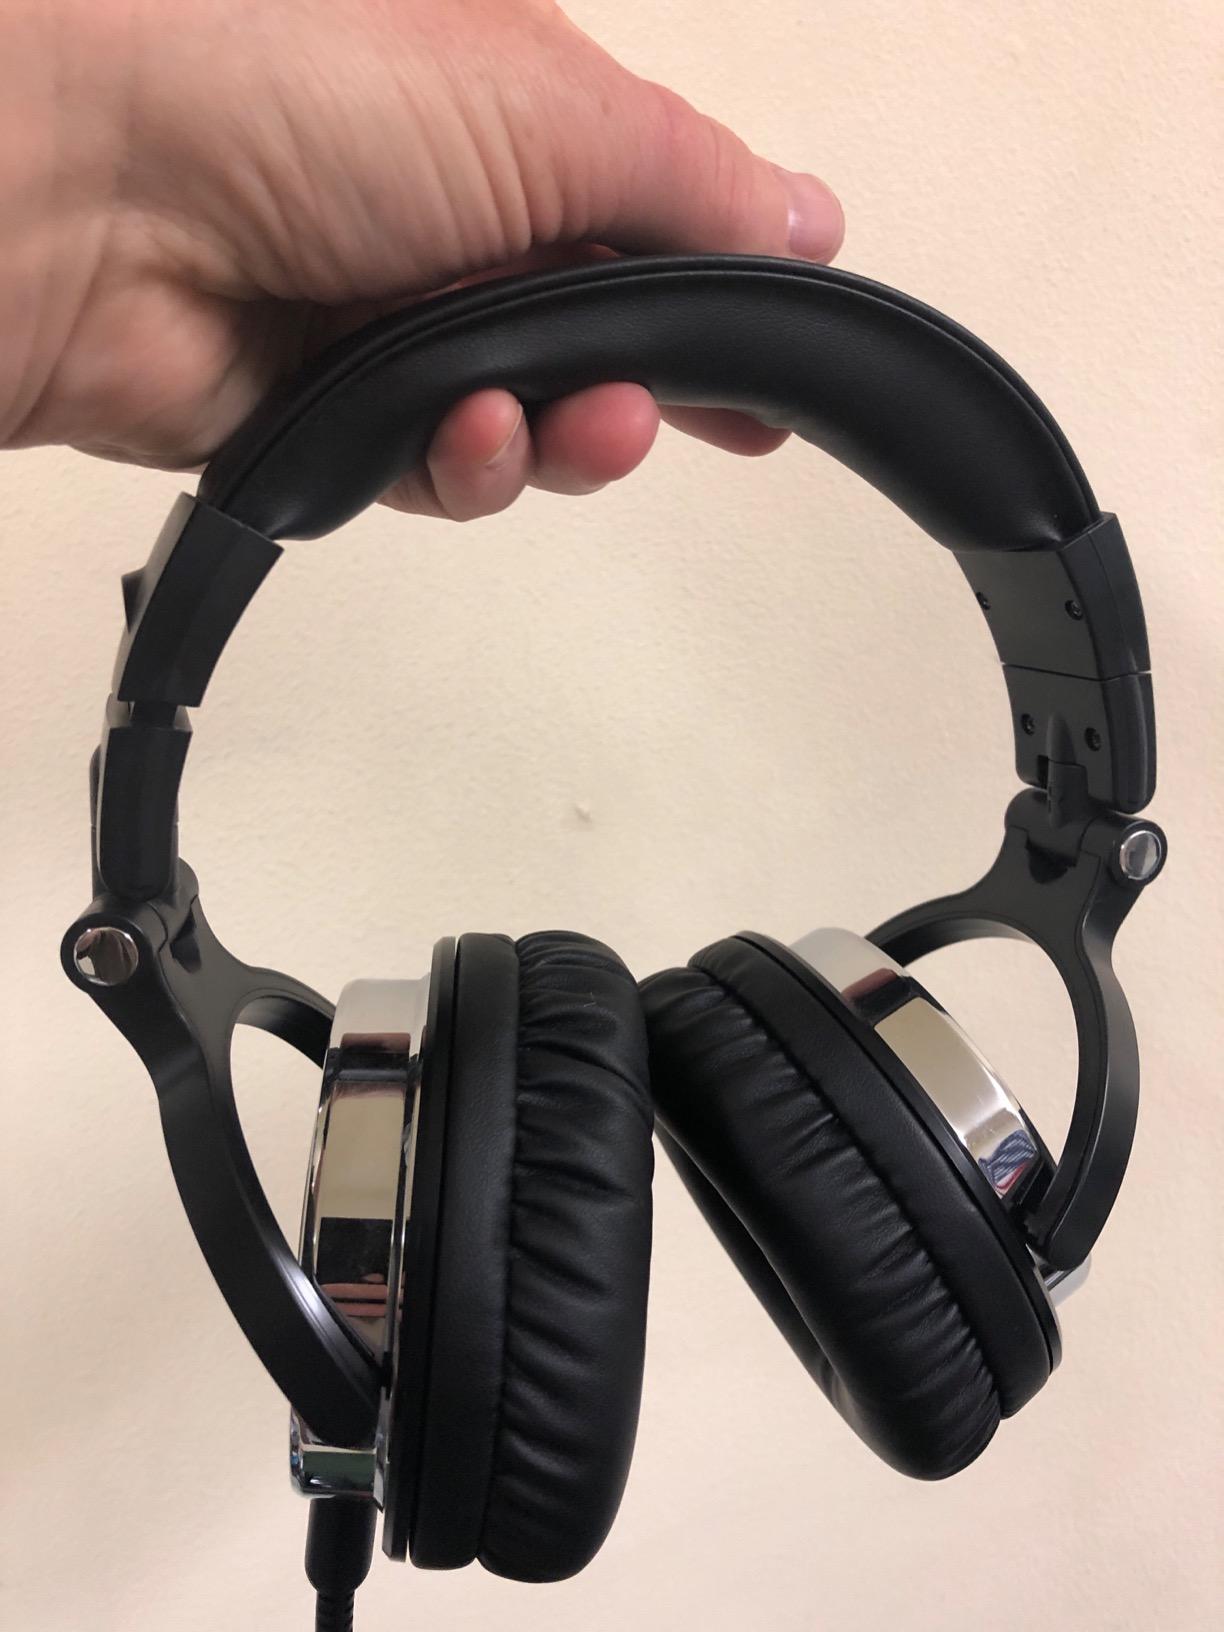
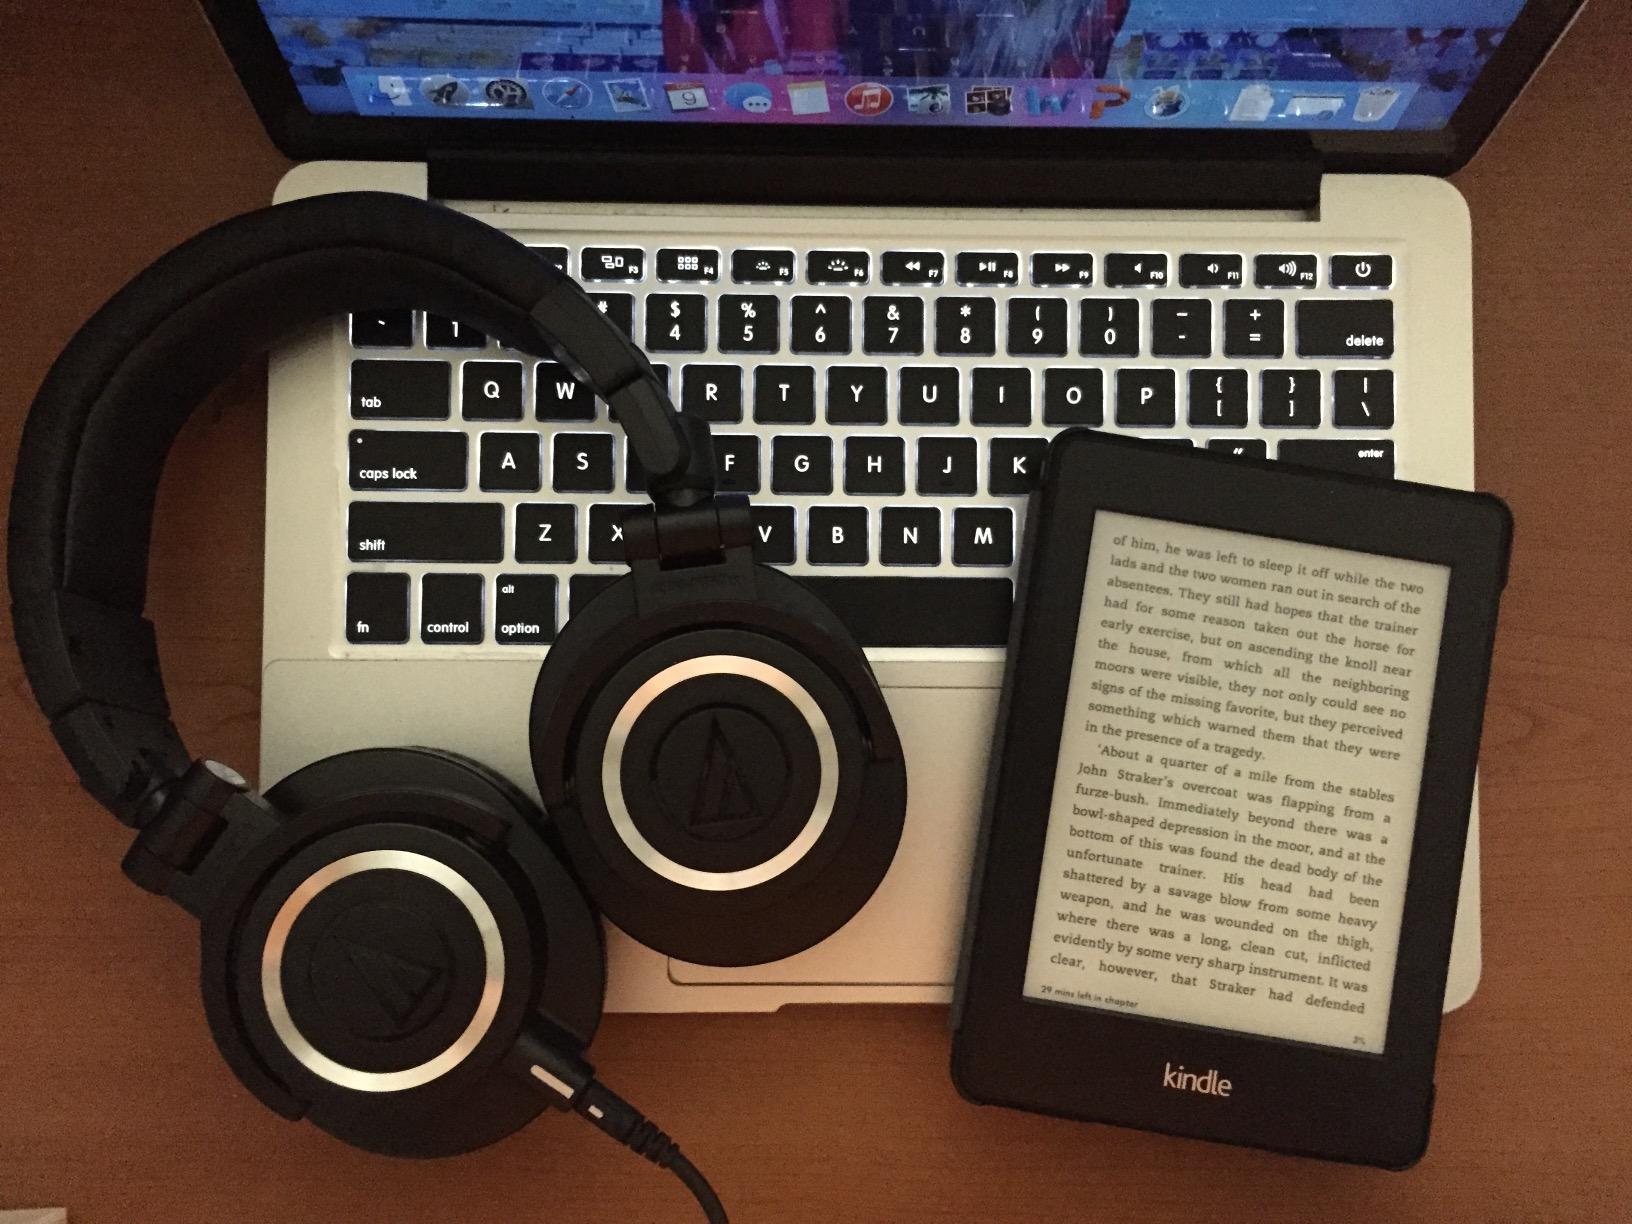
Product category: headphones
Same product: no